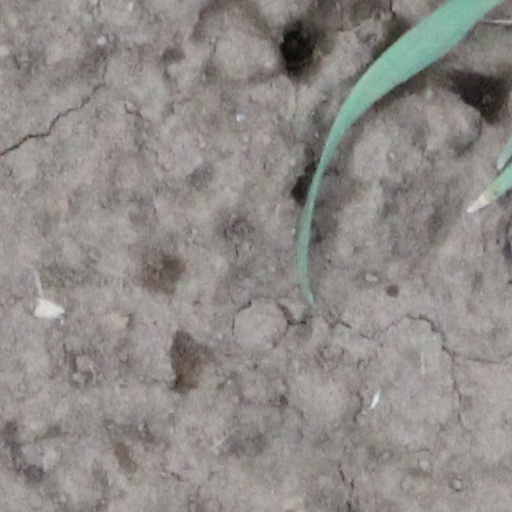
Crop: wheat